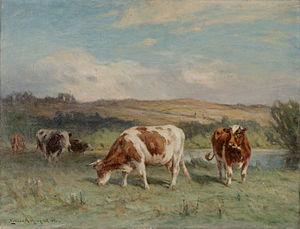
William Henry Howe, né en 1846 à Ravenna dans l'Ohio et décédé le 15 mars 1929 à Bronxville dans l'état de New York aux États-Unis, est un peintre américain, spécialisé dans la peinture de paysage et la peinture animalière, en particulier via la représentation du bétail, notamment des bovins et des ovins.